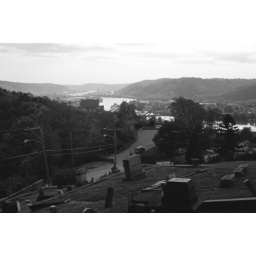
you can see the ft. henry bridge in the foreground, and further down the river the 470 bridge.